Sergei Pankejeff

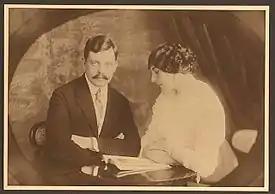
Pankejeff with his wife c. 1910

Pankejeff was born on the 24 December 1886 at his family's estate near Kakhovka on the river Dnieper. The Pankejeff family (Freud's German transliteration from the Russian; in English it would be transliterated as "Pankeyev") was a wealthy family in St. Petersburg.